Keystone species

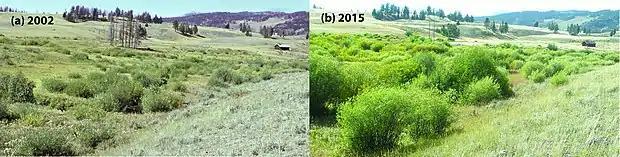
Riparian willow recovery at Blacktail Creek, Yellowstone National Park, showing effect of the reintroduction of wolves

The concept of the keystone species was introduced in 1969 by zoologist Robert T. Paine. Paine developed the concept to explain his observations and experiments on the relationships between marine invertebrates of the intertidal zone (between the high and low tide lines), including starfish and mussels. He removed the starfish from an area, and documented the effects on the ecosystem. In his 1966 paper, "Food Web Complexity and Species Diversity", Paine had described such a system in Makah Bay in Washington.